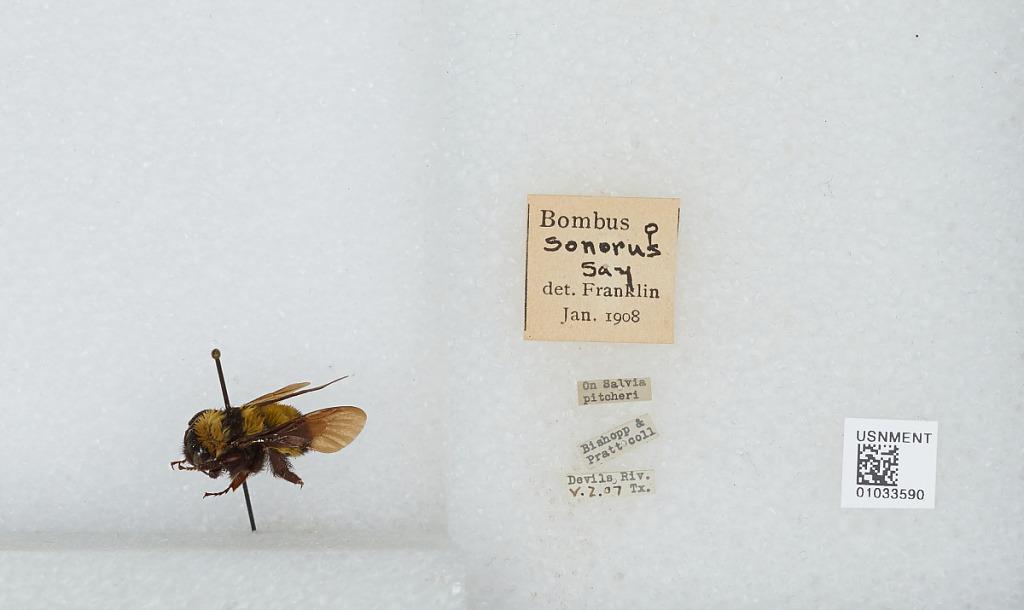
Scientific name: Bombus (Fervidobombus) sonorus Say
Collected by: Bishopp
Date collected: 1907-5-2
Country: United States
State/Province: Texas
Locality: Devils River